Not as a Stranger

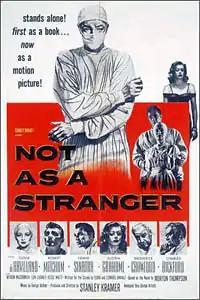
Theatrical release poster

Not as a Stranger is a 1955 American film noir drama film produced and directed by Stanley Kramer, starring Olivia de Havilland, Robert Mitchum, Frank Sinatra and Gloria Grahame. It is based on the 1954 novel of the same name by Morton Thompson, which topped that year's list of bestselling novels in the United States. The film's supporting cast features Broderick Crawford, Charles Bickford, Lon Chaney Jr., Lee Marvin, Harry Morgan and Mae Clarke.